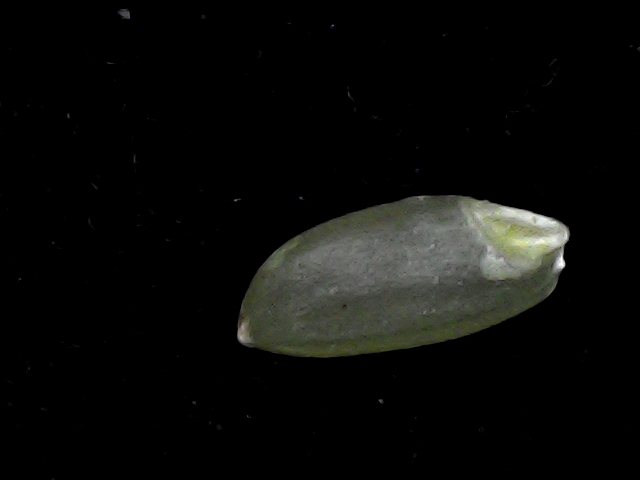
Rice variety: BD39